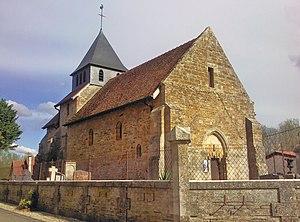
Eglise Dompremy
Cet article recense les monuments historiques de la Marne, en France.
Dompremy est une commune française, située dans le département de la Marne en région Grand Est.
Cet article recense les monuments historiques français classés en 1916.